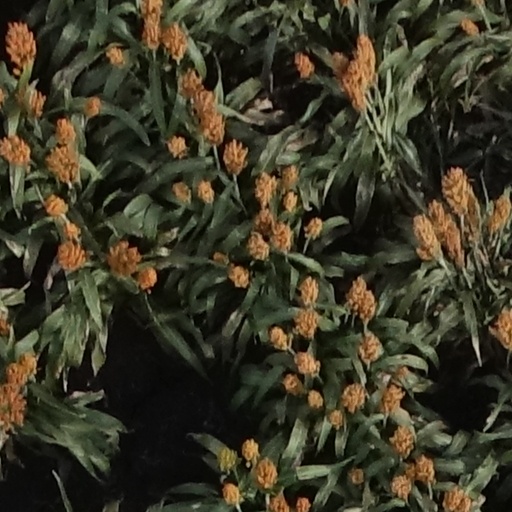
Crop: sorghum